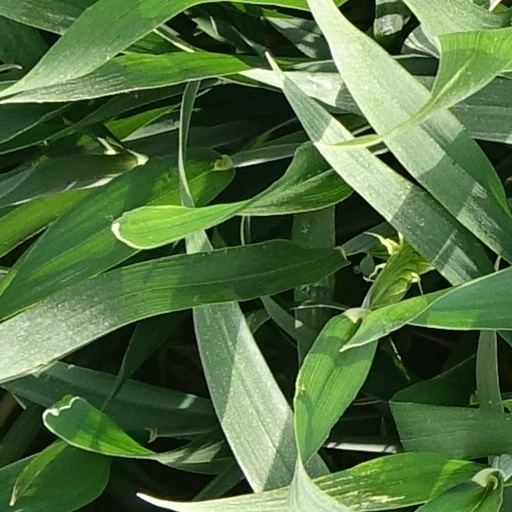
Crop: wheat